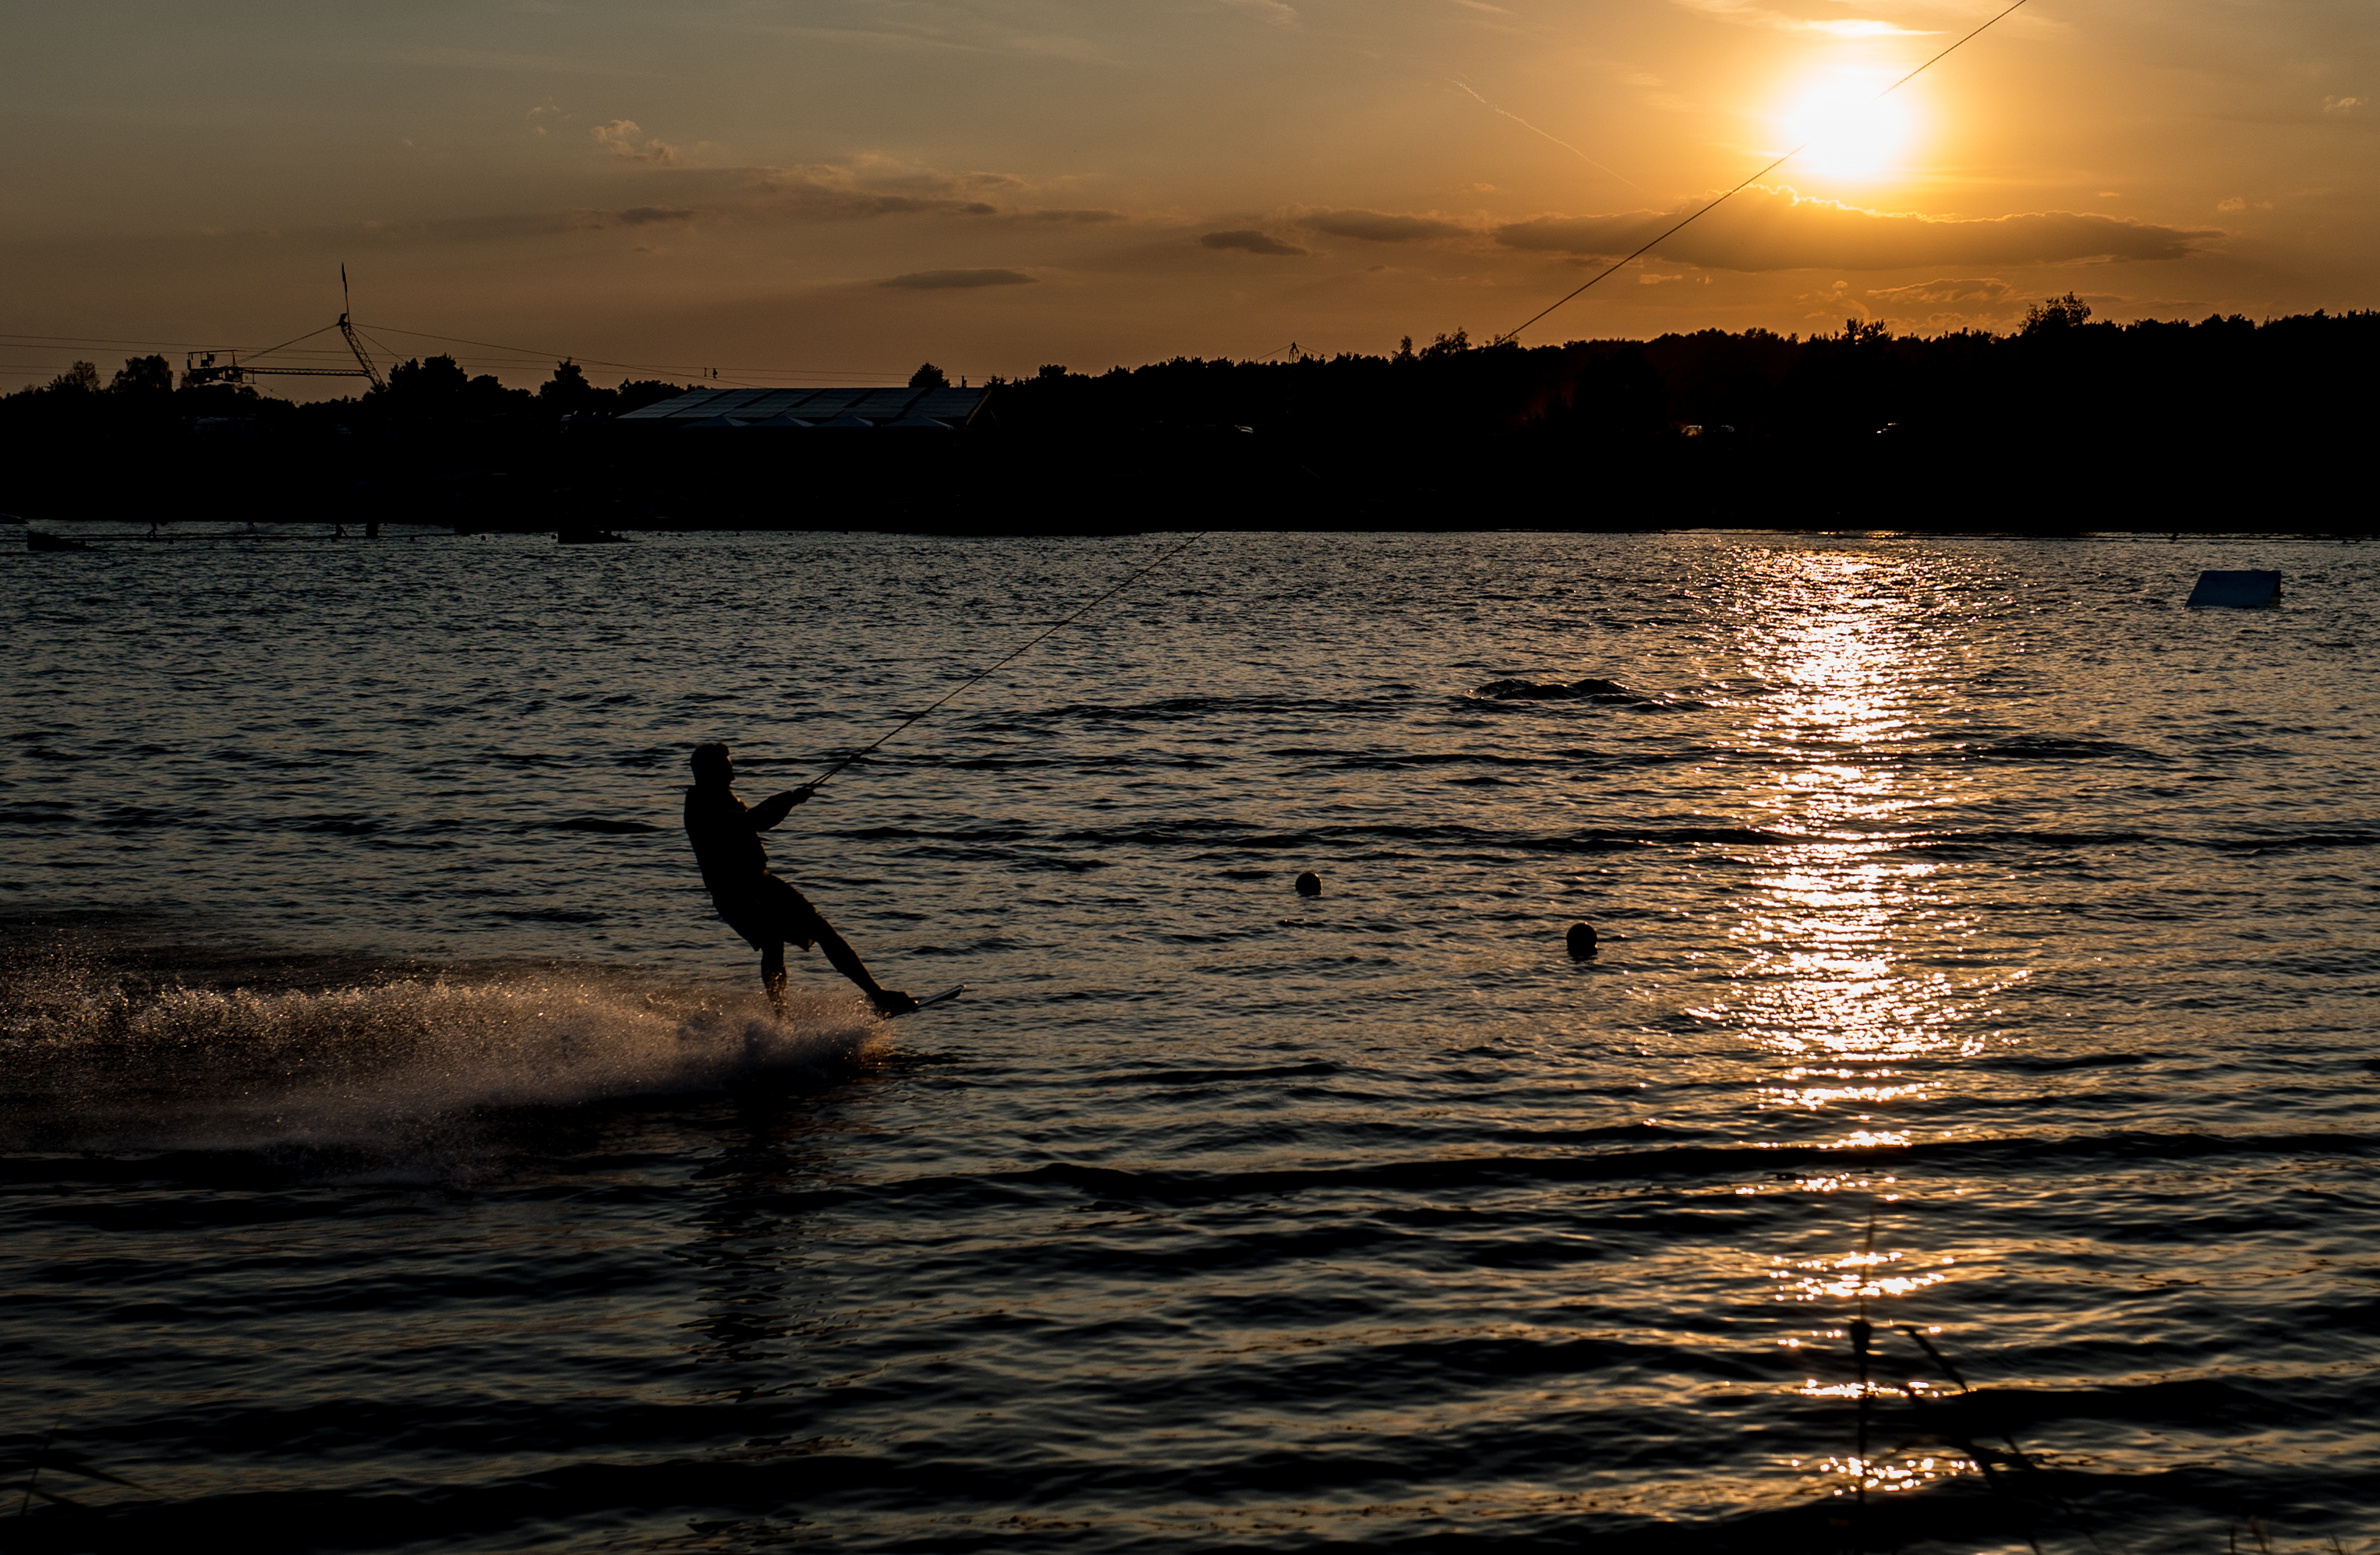
beach, sea, coast, water, nature, ocean, horizon, cloud, sun, sunrise, sunset, sport, sunlight, morning, shore, wave, lake, dawn, summer, dusk, europe, evening, reflection, bay, fitness, body of water, fun, germany, wasser, see, sommer, spas, bewegung, oberpfalz, steinberger